Karim Zaza

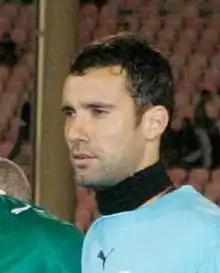
Zaza in 2009

Karim Zaza (born 9 January 1975) is a Danish-born Moroccan former professional footballer.